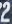
Number: 2